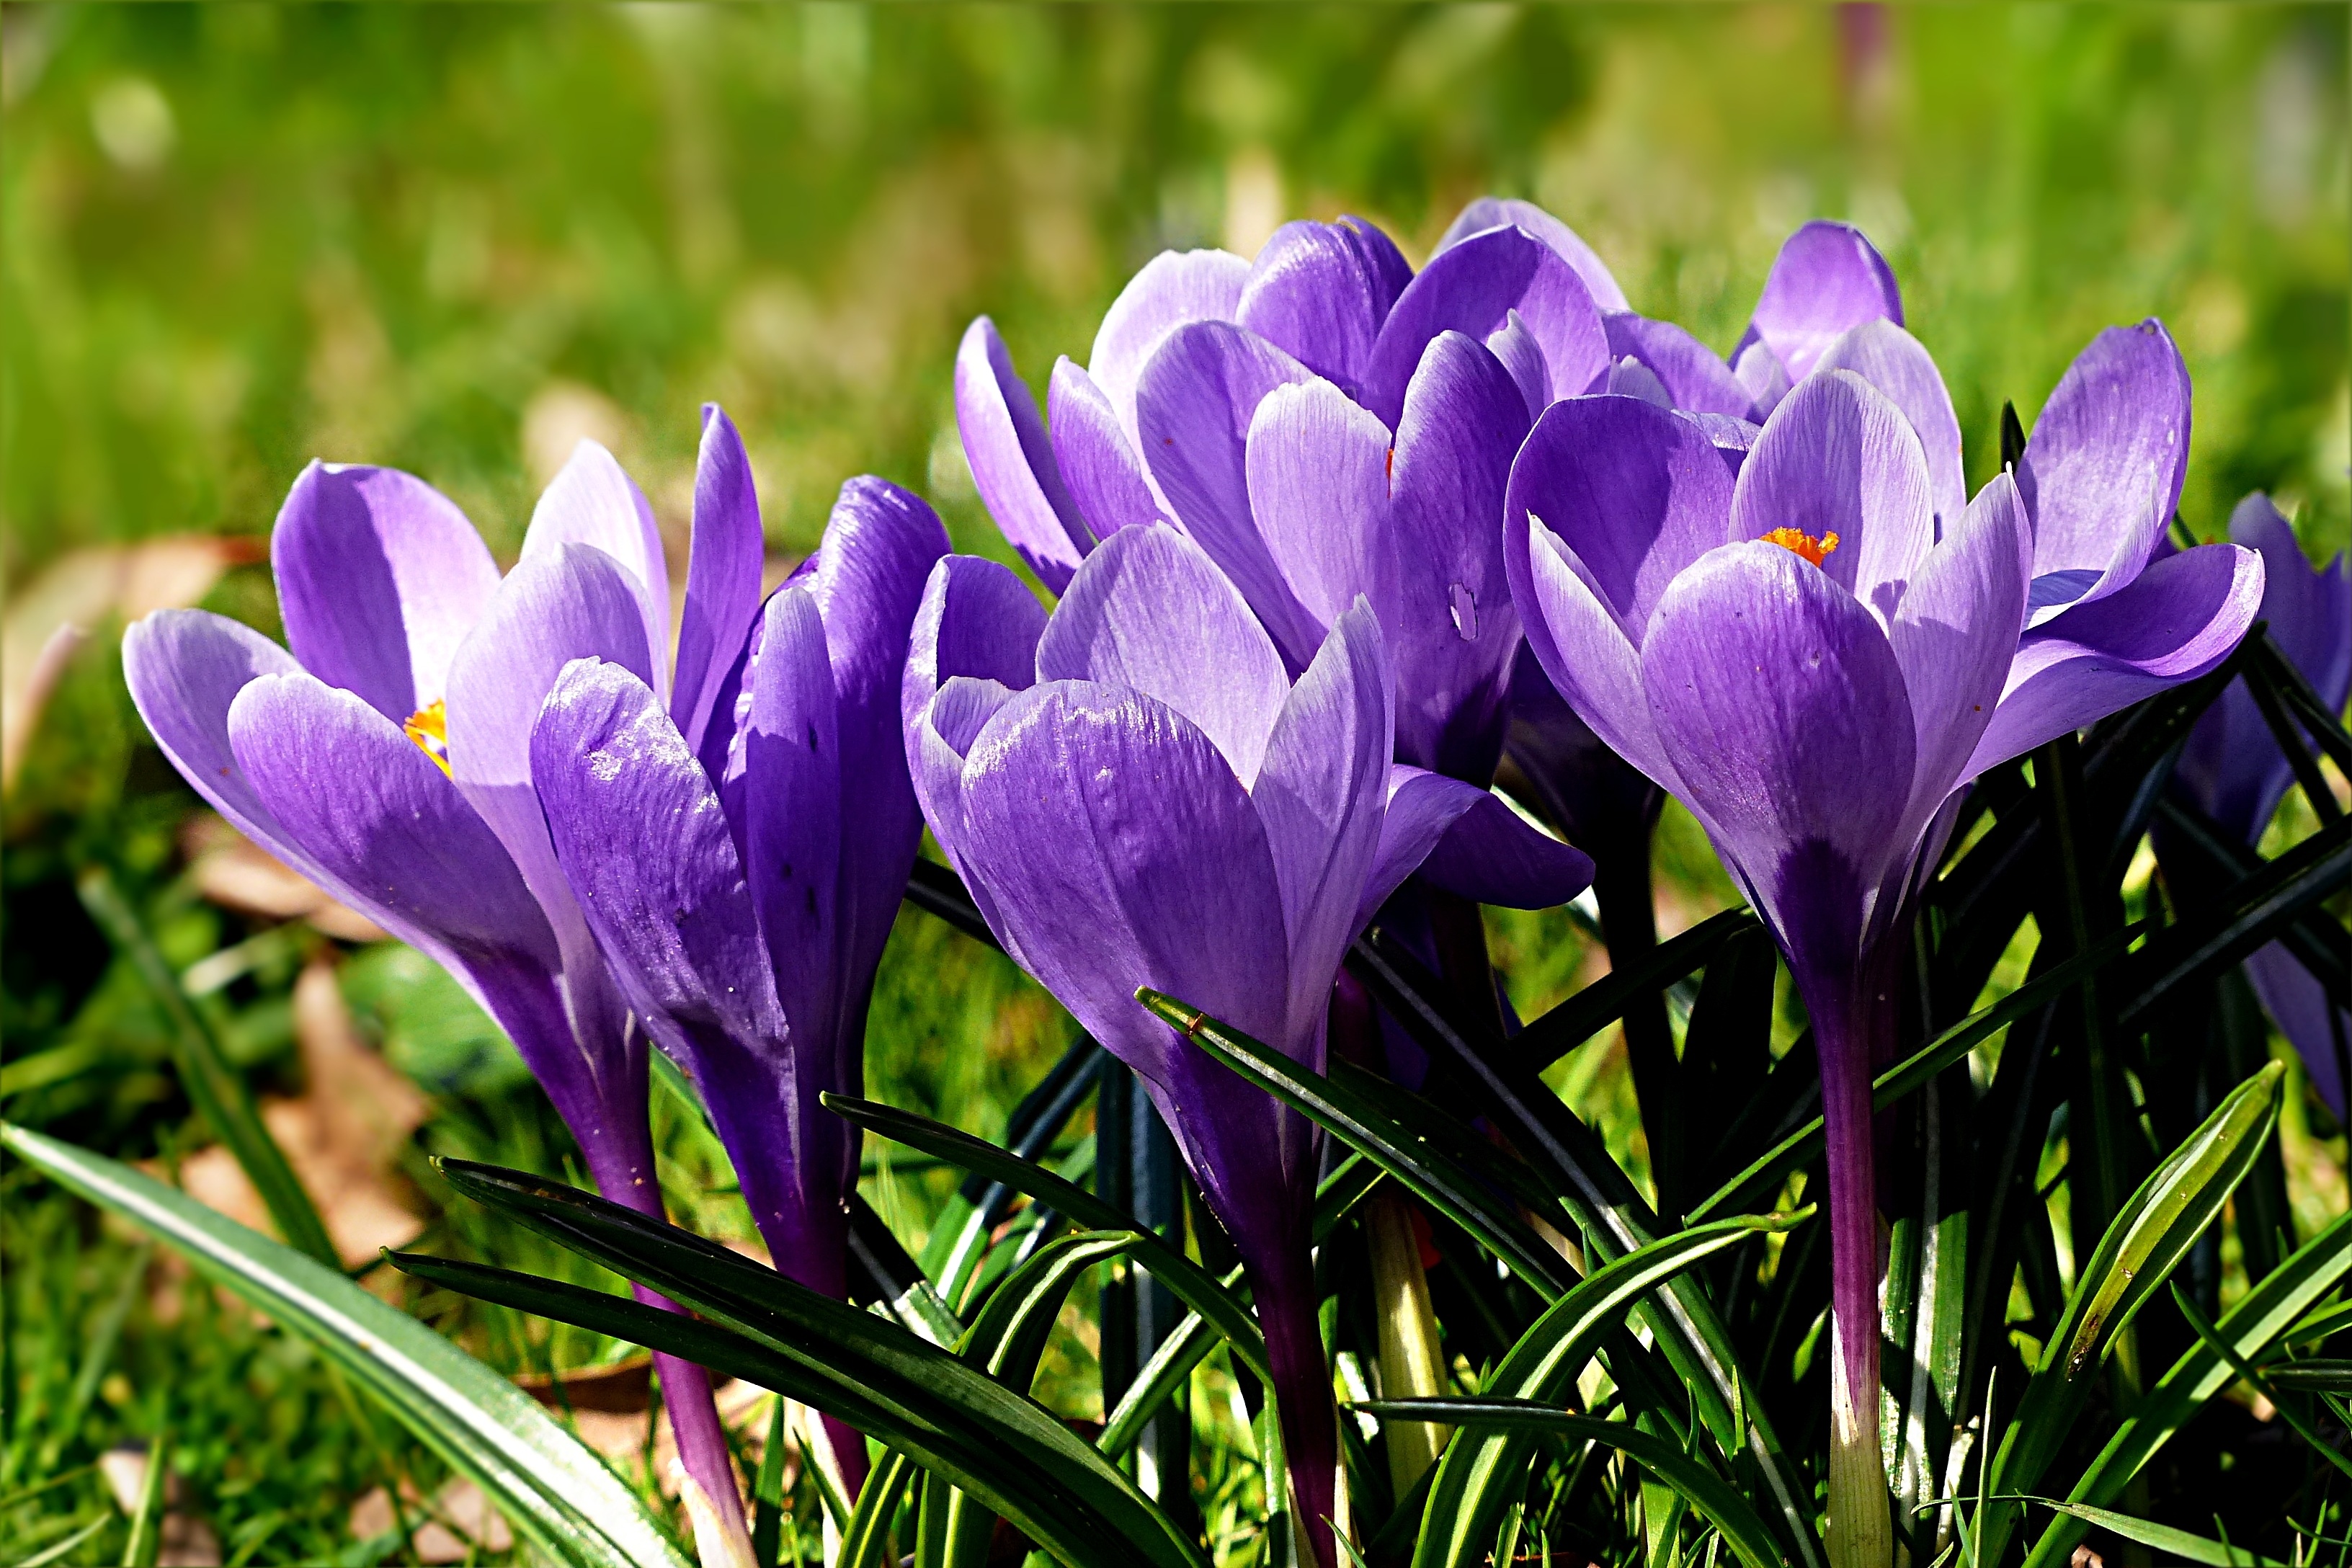
plant, flower, spring, botany, flora, eye, violet, crocus, macro photography, flowering plant, land plant, iris family